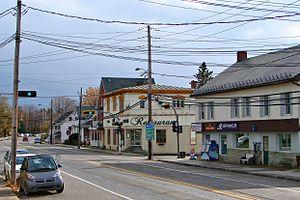
Papineauville est une ville canadienne, l'une des municipalités de la région administrative de l'Outaouais dans la province du Québec, avec une population d'environ 2164. Elle est le chef-lieu de la municipalité régionale de comté de Papineau. Sa superficie est de 48,5 km² avec une densité de 44 habitants par km². Les municipalités limitrophes sont Saint-André-Avellin au nord, Alfred et Plantagenet au sud, Plaisance à l'ouest et Montebello à l'est.
La route 321 est une route régionale québécoise située sur la rive nord du fleuve Saint-Laurent. Elle dessert les régions administratives de l'Outaouais et des Laurentides.
La route 148 est une route nationale québécoise d'orientation est/ouest située sur la rive nord du fleuve Saint-Laurent. Elle dessert les régions administratives de l'Outaouais, des Laurentides et de Laval.